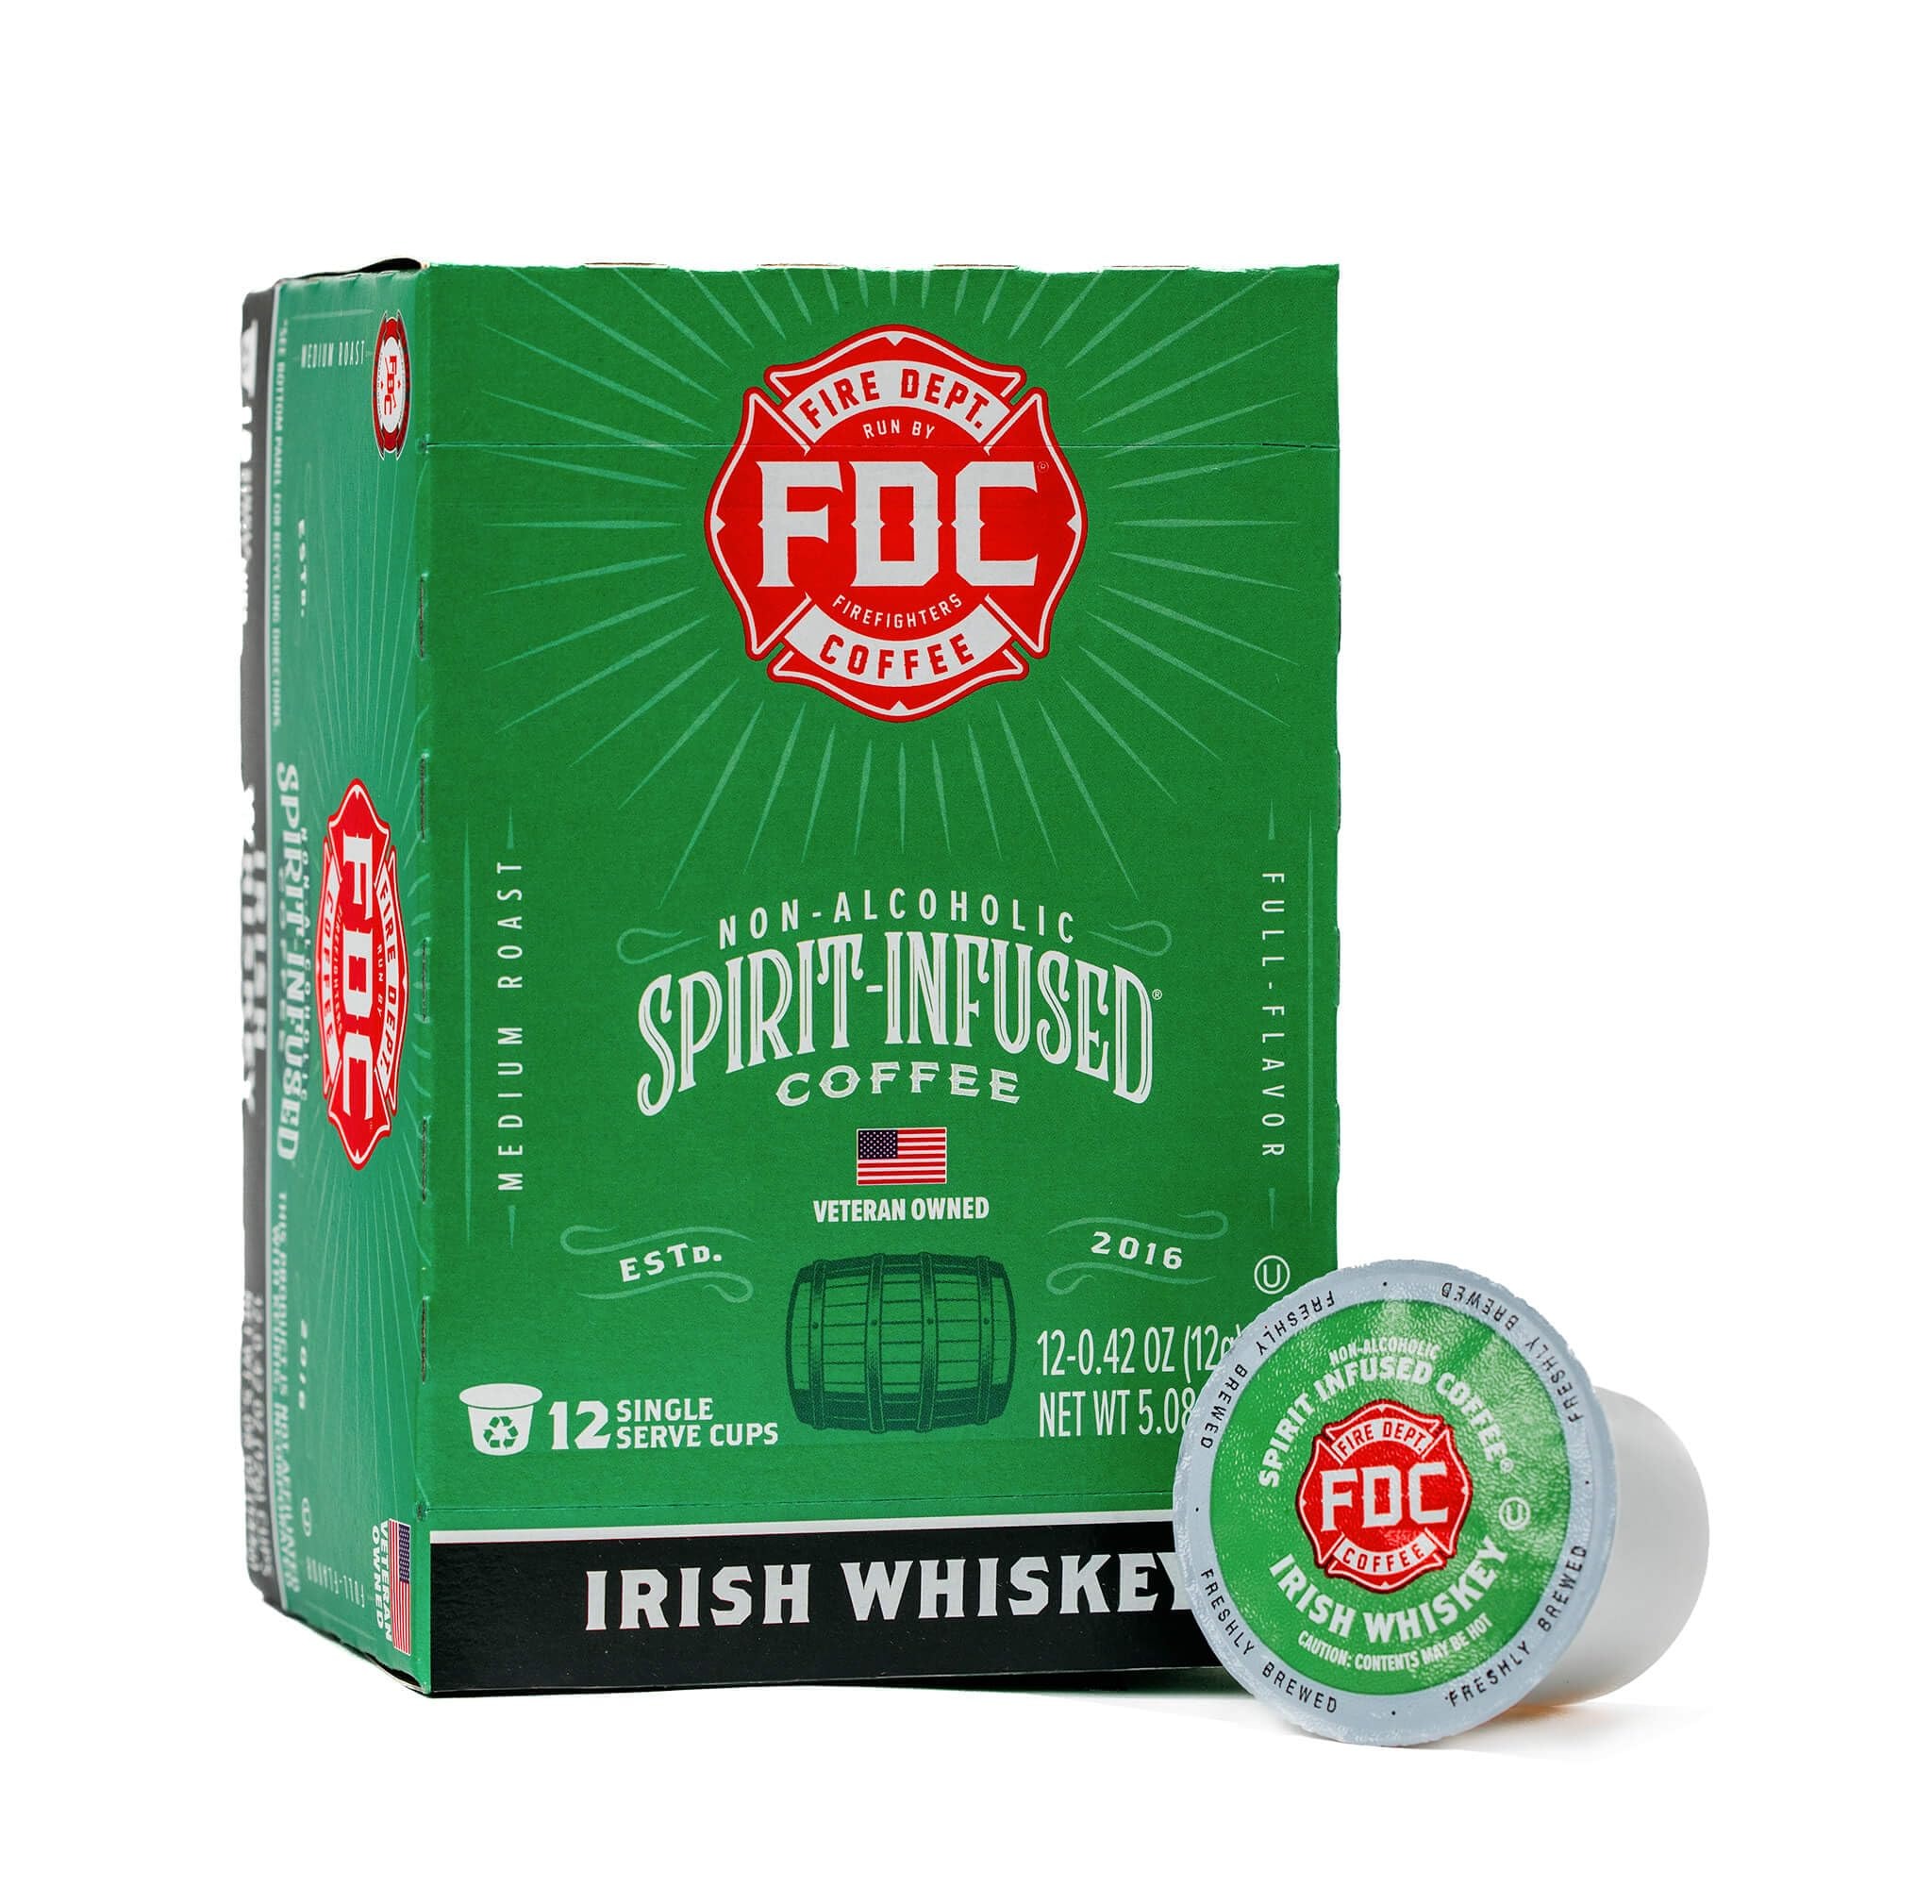
Item Name: Fire Department Coffee - Gives Back to Firefighters - Irish Whiskey Infused K Cups - Non-Alcoholic - Roasted in the USA - Made with Premium Coffee Beans - Veteran Owned - 12 Single Pods
Bullet Point 1: Irish Whiskey Infused: Experience coffee like never before with our non-alcoholic Irish Whiskey Infused Coffee. Crafted using a proprietary spirit infusion process, our Irish Whiskey Infused Medium Roast Coffee Pods are highlighted by notes of toffee, butterscotch, and vanilla, thanks to our unique method that infuses flavor while removing the alcohol content.
Bullet Point 2: Brand Mission: Veteran-owned and NaVOBA certified, Fire Department Coffee prioritizes giving back to our fellow firefighters and first responders who've become sick or injured while on the job. We proudly roast our beans right here in the USA, embodying the dedication and spirit of America's firefighters in every cup.
Bullet Point 3: Premium Coffee: Experience the richness of our handcrafted coffee. Small batch and roasted without sugar, preservatives, or soy, ensuring a pure and satisfying brew.
Bullet Point 4: Compatibility: Our instant coffee pods are designed for use with K-cup style single-serve brewers, including 2.0 models.
Bullet Point 5: 100% Satisfaction: We guarantee 100% satisfaction with your Irish Whiskey infused Coffee. Should you find yourself less than delighted, please don't hesitate to reach out to us. Our dedicated team is ready and eager to assist you in any way possible. We sincerely appreciate your support.
Product Description: Fire Department Coffee Irish Whiskey Infused Coffee is crafted with precision using our signature spirit infusion process. Handcrafted with premium coffee beans and real Irish whiskey, the notes of toffee, butterscotch, and vanilla deliver a unique coffee experience that's non-alcoholic. Fire Department Coffee gives back to support firefighters and first responders who have become sick or injured on the job.
Value: 12.0
Unit: Count

Price: 18.99